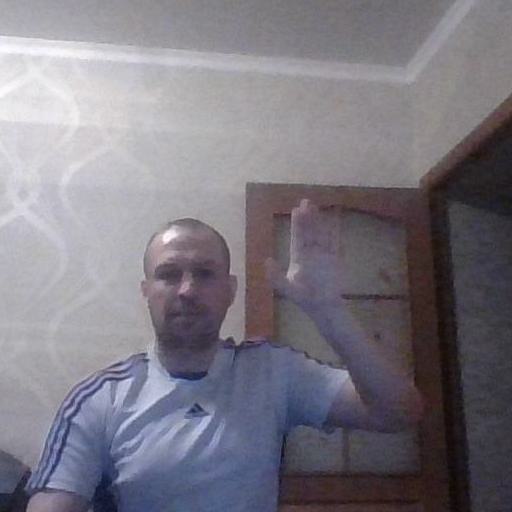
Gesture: stop